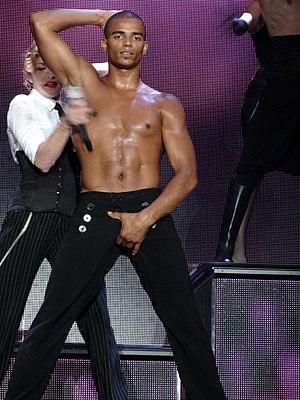
Madonna et le danseur Brahim Zaibat pendant son concert à Nice du 21 août 2012 dans le cadre de son MDNA Tour.
Danse avec les stars, la tournée est un spectacle adapté de l'émission de télévision Danse avec les stars et créé en 2013. Regroupant des anciens participants de l'émission, il propose lors d'une même soirée une compétition entre plusieurs couples et des numéros d'ensemble chorégraphiés par Chris Marques.
Brahim Zaibat, né le 6 septembre 1986 à Lyon, en Auvergne-Rhône-Alpes, est un danseur et chorégraphe de breakdance français.
Danse avec les stars est une émission de télévision française produite par BBC Studios France et TF1 Production, et diffusée sur TF1 à partir du 12 février 2011. Il s'agit d'une adaptation de l'émission Strictly Come Dancing, diffusée au Royaume-Uni depuis le 15 mai 2004.